Theodora of Arta

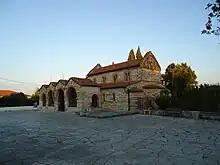
Byzantine church of St Theodora of Arta in Arta, Greece

Her life is known mostly from a short hagiography written by the monk Job, sometimes identified with the late-13th century cleric Job Iasites. In view of the many chronological and genealogical errors however, this identification is open to question.